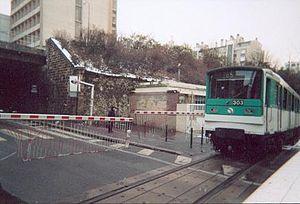
Passage à niveau rue de Lagny à Paris, dans le 20e arrondissement, pour le passage des métros vers les ateliers de réparationsРусский: Состав типа MF 67 проследует переезд через служебную соединительную ветвь в ателье де Шарон на улице Ланьи
Un passage à niveau est un croisement à niveau d'une voie ferrée avec une voie routière ou piétonnière.
La rue de Lagny est une voie située dans le quartier de Charonne du 20ᵉ arrondissement de Paris.